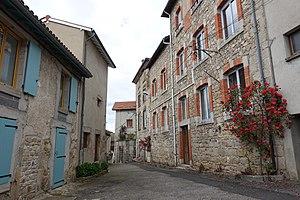
une rue au centre d'Arconsat
Arconsat est une commune française située dans le département du Puy-de-Dôme, en région Auvergne-Rhône-Alpes.